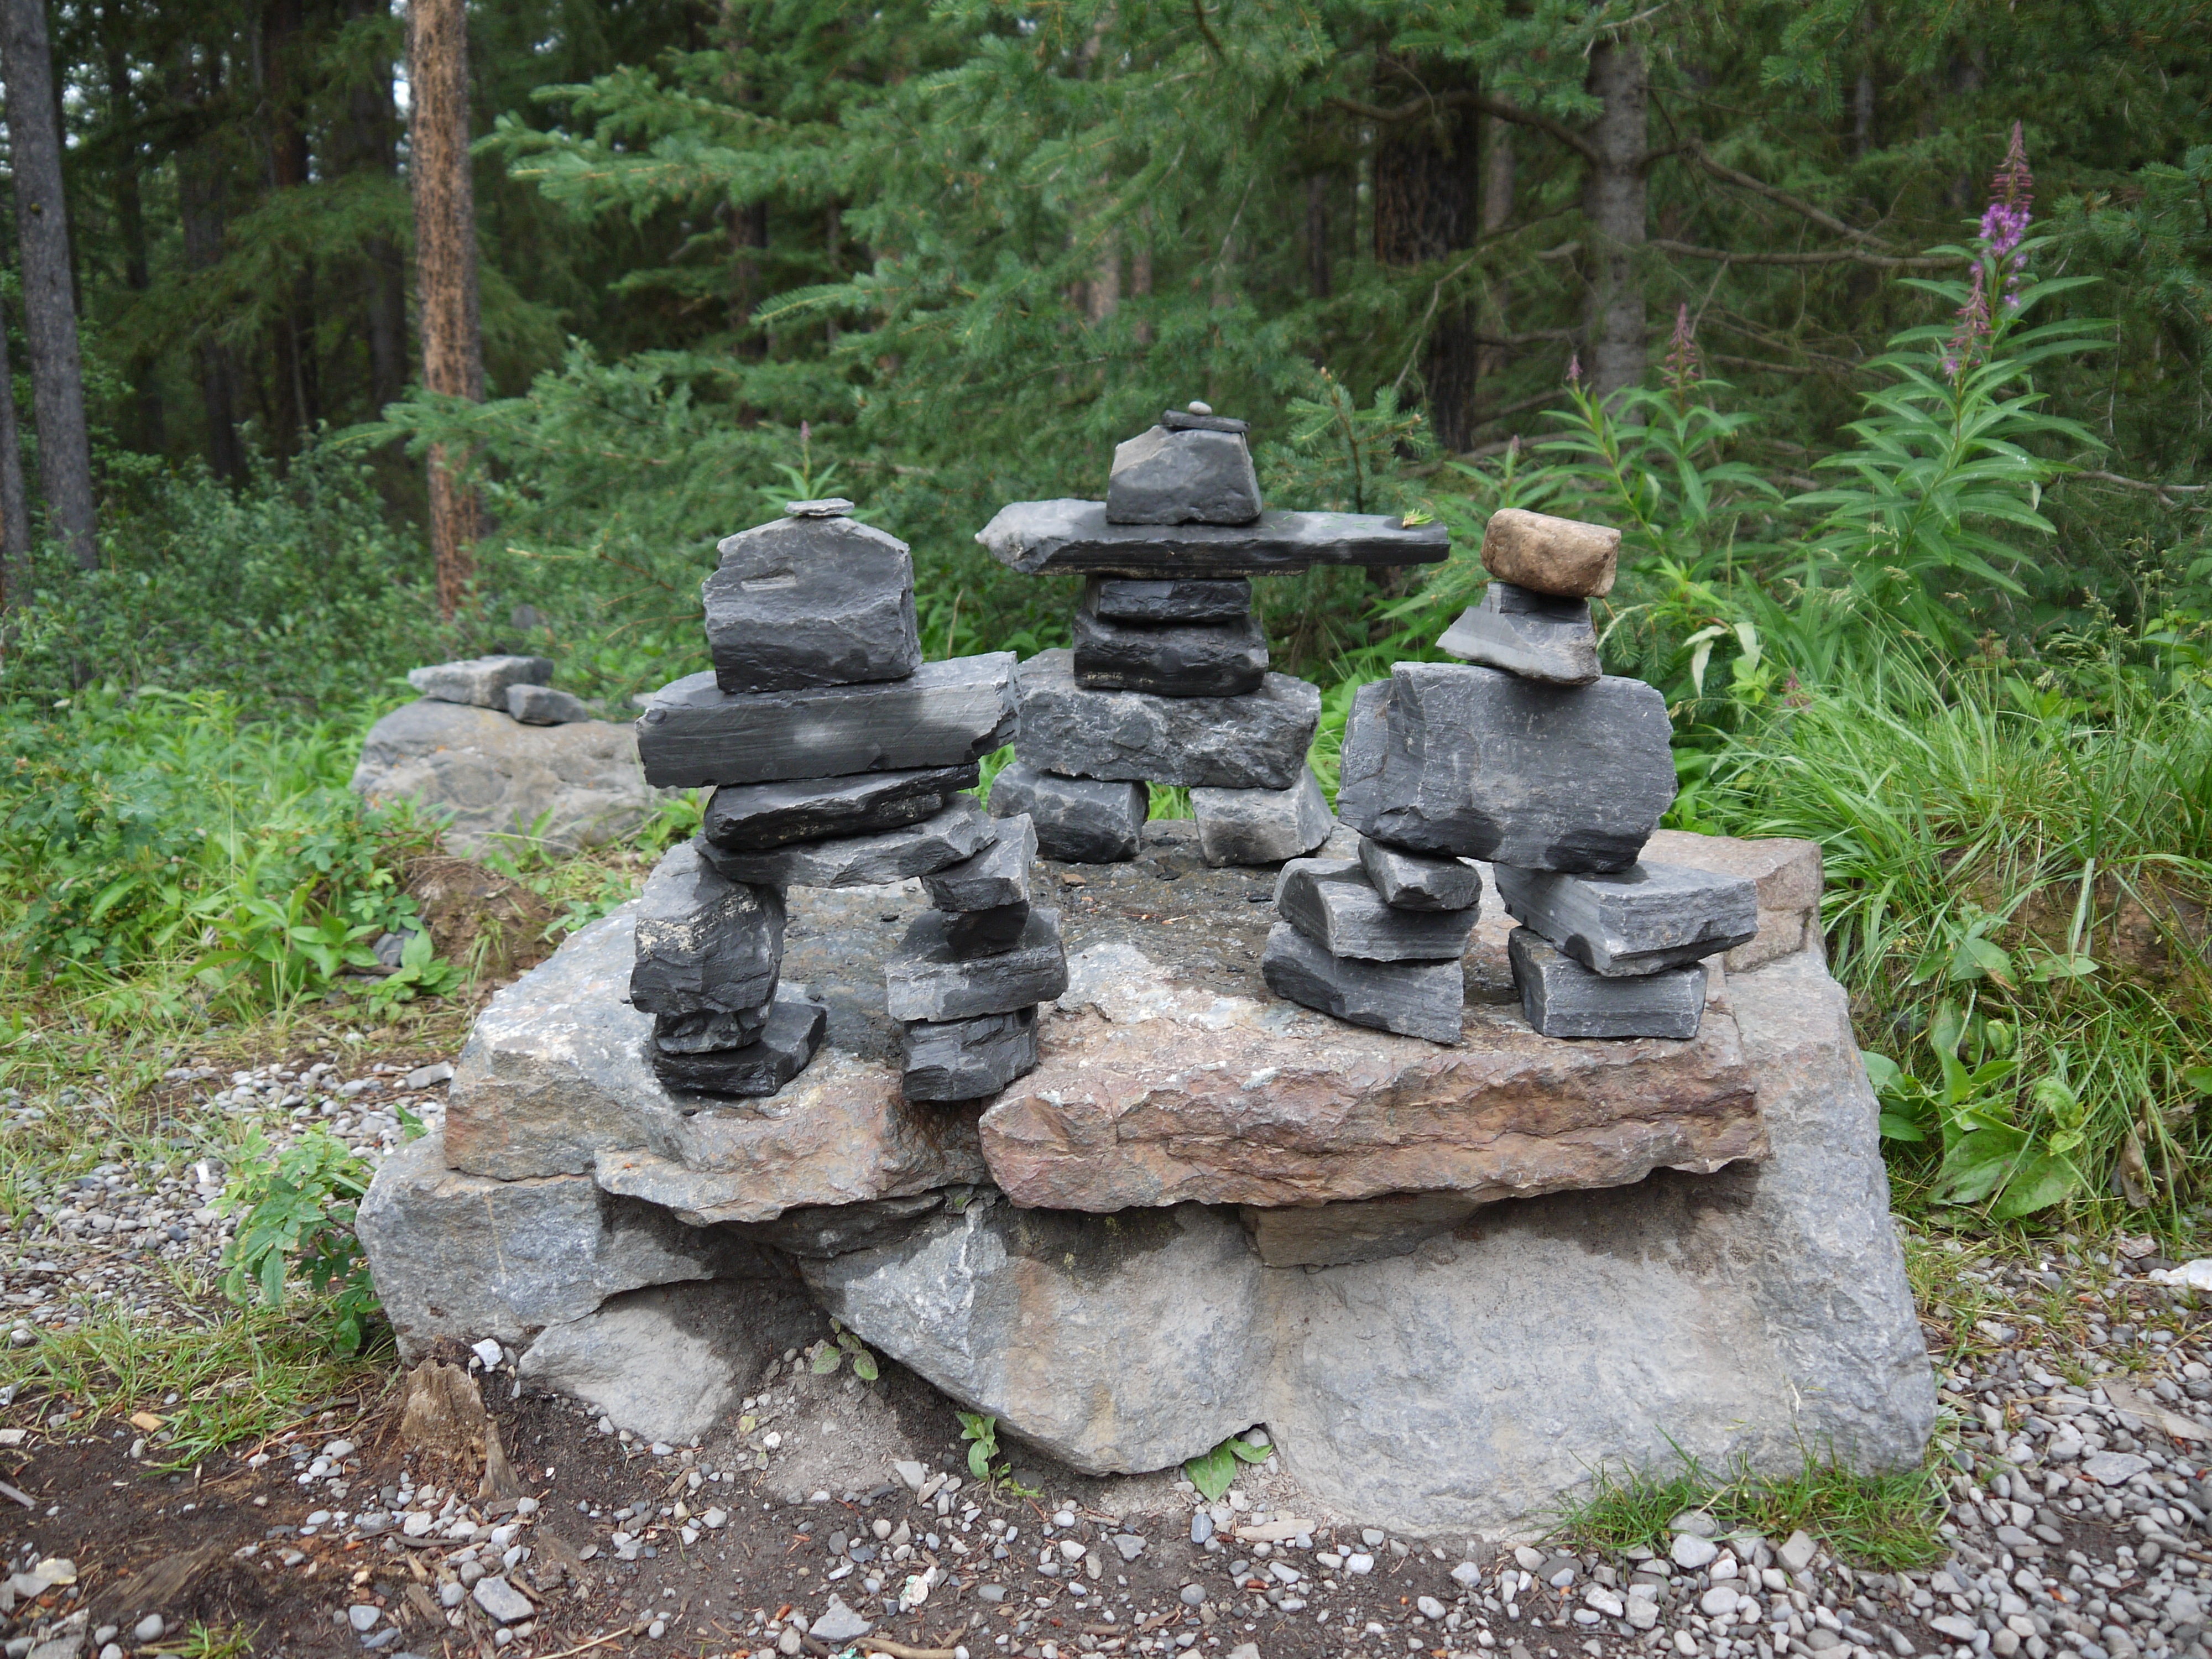
rock, pond, garden, canada, directory, inukshuk, symbols, inuit, characters, native american